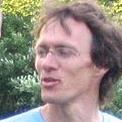
Age: 40